Kita-Jūsan-Jō-Higashi Station

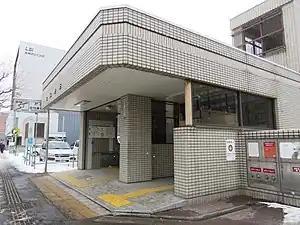
2016

Kita-Jūsan-Jō-Higashi Station (北13条東駅) is a Sapporo Municipal Subway in Higashi-ku, Sapporo, Hokkaido, Japan. The station number is H06.